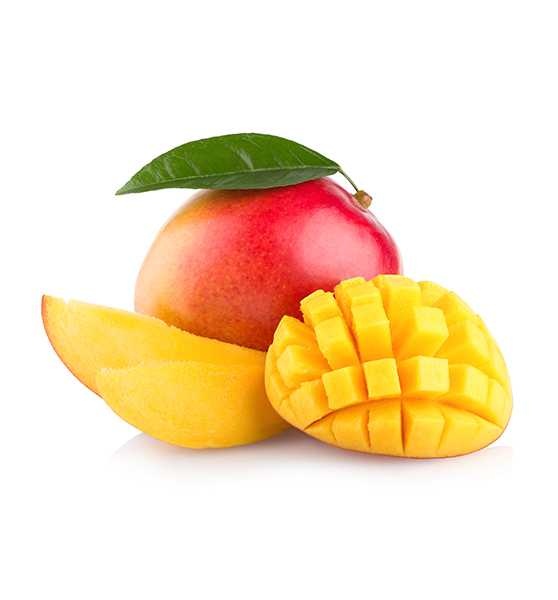
Label: Mango